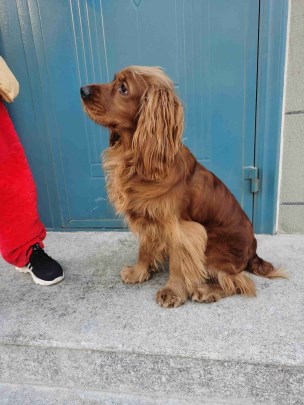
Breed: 286-n000111-cocker_spaniel